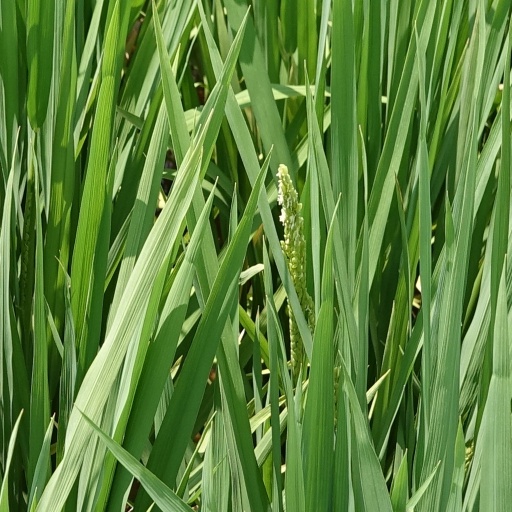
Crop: rice